1958 in the Philippines

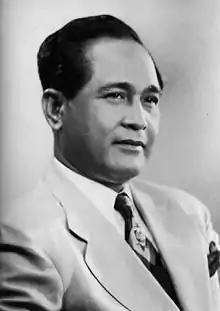
President Carlos P. Garcia

As per Act No. 2711 section 29, issued on March 10, 1917, any legal holiday of fixed date falls on Sunday, the next succeeding day shall be observed as legal holiday. Sundays are also considered legal religious holidays. Bonifacio Day was added through Philippine Legislature Act No. 2946. It was signed by then-Governor General Francis Burton Harrison in 1921. On October 28, 1931, the Act No. 3827 was approved declaring the last Sunday of August as National Heroes Day.